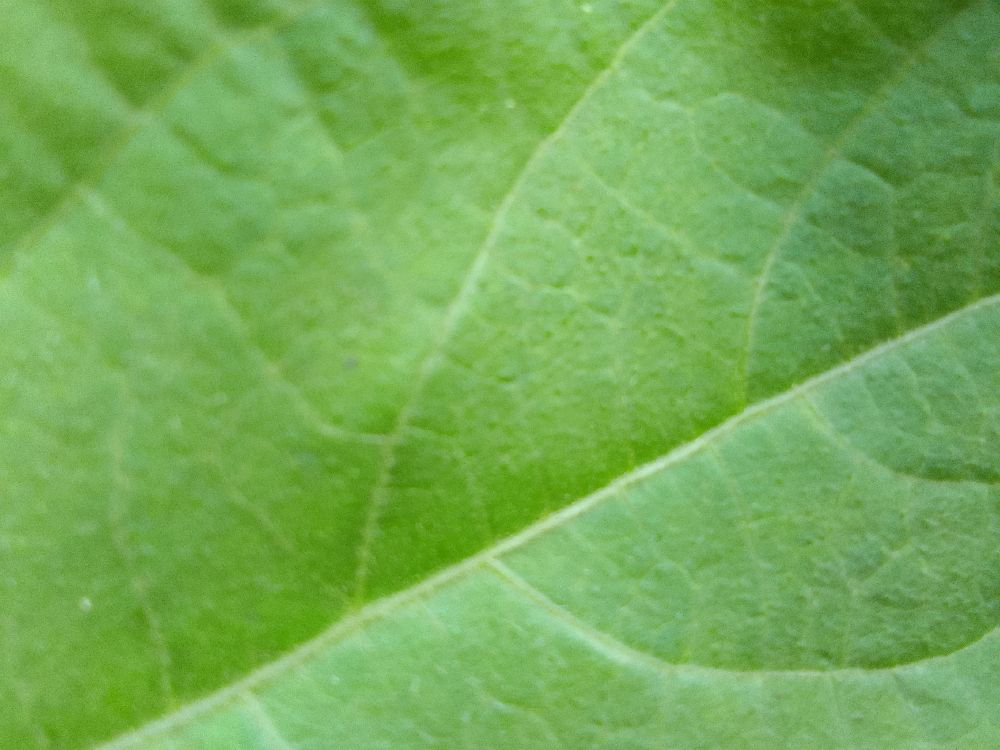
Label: healthy